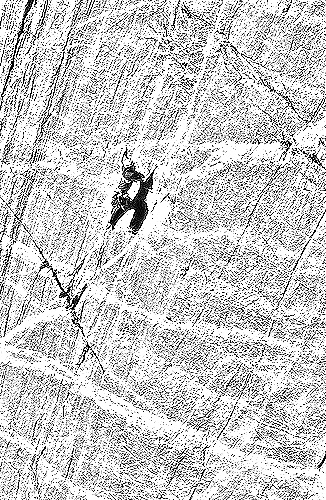
Portrait style: Sketch Portrait